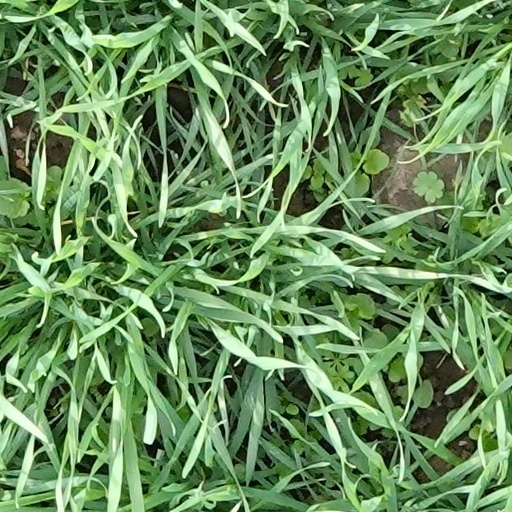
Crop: wheat